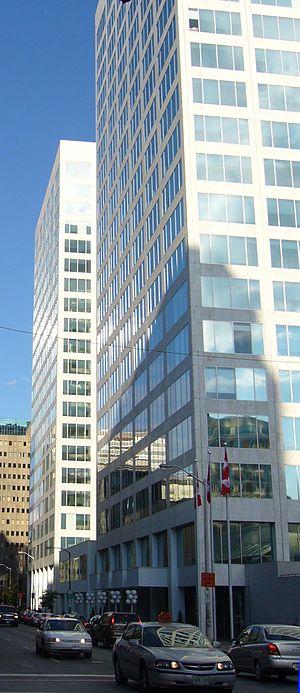
Le ministère des Finances est, au Canada, le ministère chargé de conseiller le gouvernement dans l'élaboration des politiques économiques.